Bagna càuda

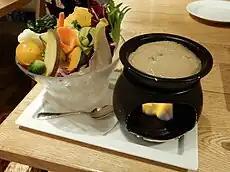
A preparation of "bagna càuda"

"Bagna càuda" is a hot dish and dipping sauce in Piedmontese and Provençal cuisine, used to dip vegetables in. It is prepared using olive oil, chopped anchovies, and garlic. Additional ingredients sometimes used include truffle and salt. Raw or cooked vegetables are dipped into the sauce, which is typically kept hot on a serving table using a heat source such as a candle or burner.